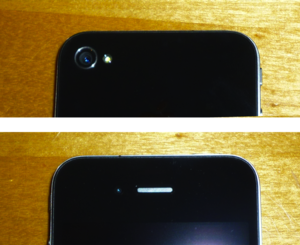
L'iPhone 4 est un smartphone, modèle de la 4ᵉ génération d'iPhone de la marque Apple. Il suit l'iPhone 3GS et précède l'iPhone 4S. À la suite d'un certain nombre de fuites, l'appareil est dévoilé pour la première fois le 7 juin 2010 lors de la conférence d'Apple à San Francisco avant sa mise en vente le 24 juin 2010 aux États-Unis, au Royaume-Uni, en France, en Allemagne et au Japon puis plus tard dans le reste du monde.